See You Again (Miley Cyrus song)

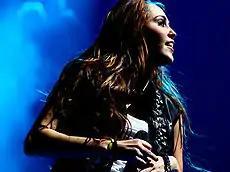
Cyrus performing "See You Again" on her Wonder World Tour

The song was met with critical acclaim. Chuck Taylor of "Billboard" felt that, by offering meaningful airplay to "See You Again", mainstream radio stations were getting with the program. Taylor described the song as "a sassy, uptempo stinger that adds appealing youthful buzz to the airwaves" and complimented Cyrus' vocals with comparisons to Hilary Duff and Avril Lavigne. "Cyrus [...] at last adds the missing link to TV and movie acclaim. Alas, FM, better late than never", he concluded. Sal Cinquemani of Slant Magazine said that the song "managed to click with non-tween listeners thanks to its new-wavy dance beat, spaghetti-western guitars and a surprisingly spry vocal performance that's gutsier than anything her fellow Disney Channel superstar Hilary Duff has ever put to digital."